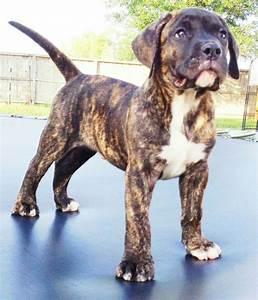
dog